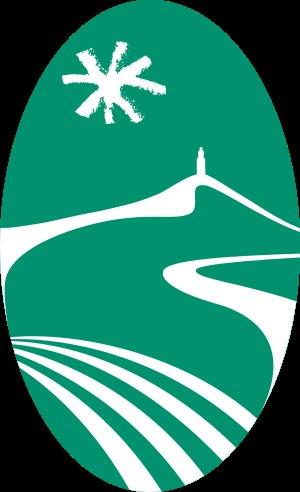
Le parc naturel régional du Mont Ventoux est un parc naturel régional créé par décret le 28 juillet 2020. Il est le 55ᵉ parc naturel régional créé en France, et le 9ᵉ en Provence-Alpes-Côte d'Azur.